IC 1613

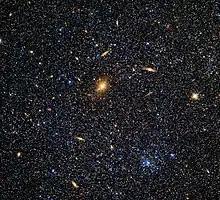
Hubble image of the central part of IC 1613, showing the faint galaxies of a background galaxy cluster.

GHV-62024 is a O6-type star located in this galaxy that shows characteristics of F-type stars. It has a fast rotation which likely causes strong CNO mixing, the products of which contaminate the stars surface.